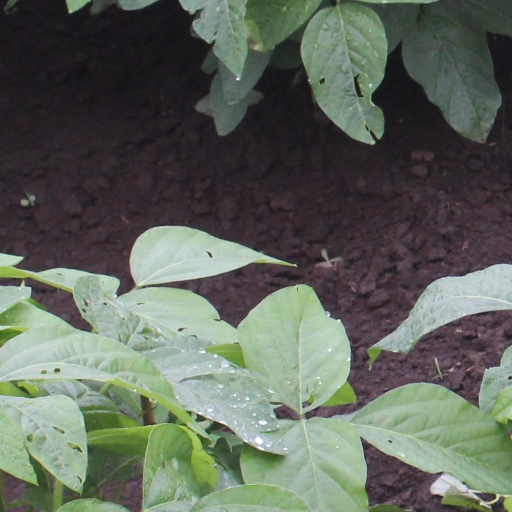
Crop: soybean